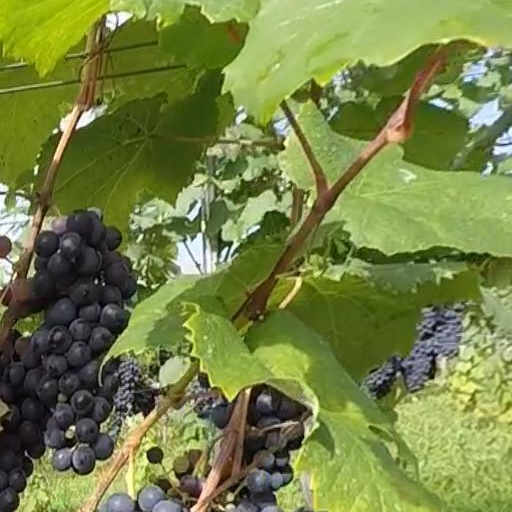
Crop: grape